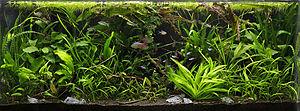
L’aquascaping est une forme d'art dans l'aquariophilie qui consiste à organiser et moduler les différents éléments du décor d'un aquarium